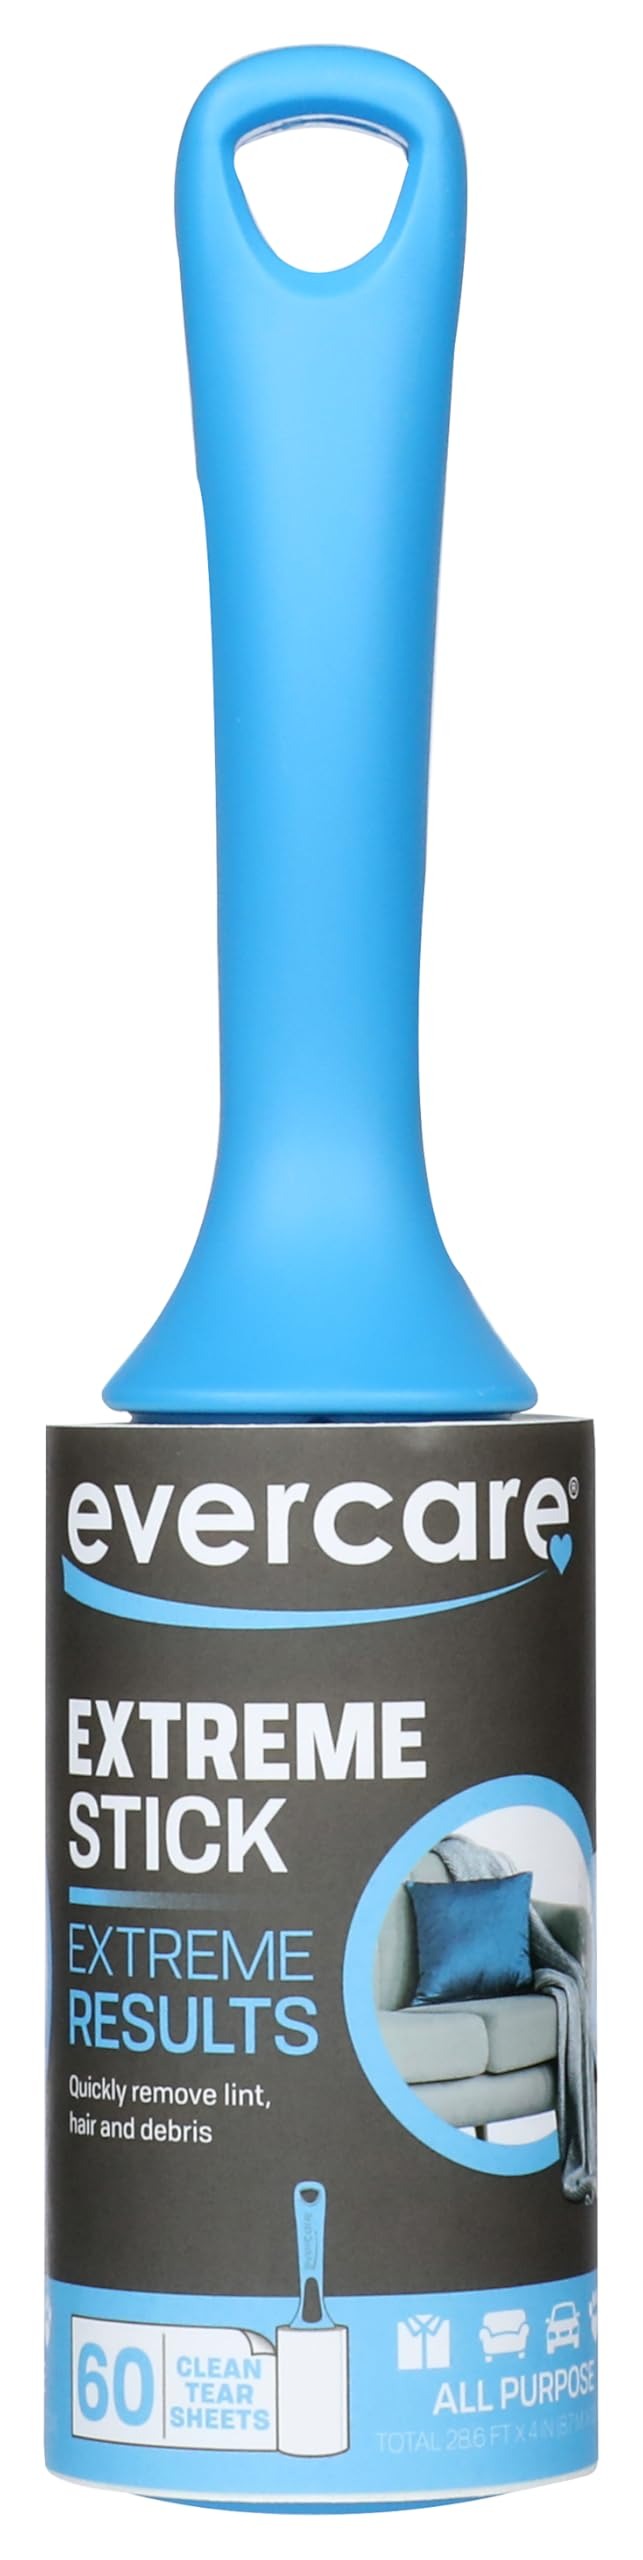
Item Name: Evercare 60 Layer Lint Roller
Bullet Point 1: Large Extreme Stick Lint Roller
Bullet Point 2: Assembled in the USA since 1956
Bullet Point 3: Clean Tear Sheets are Easy to Separate
Bullet Point 4: Quickly Remove Lint Hair and Debris
Bullet Point 5: All Purpose Use
Product Description: Lint Removers
Value: 1.0
Unit: Count

Price: 10.94